J. Lyons and Co.

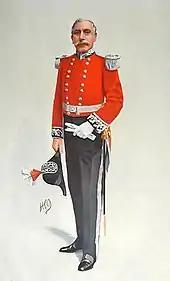
Caricature of co-founder Sir Joseph Lyons in "Vanity Fair", 1910

Lyons' Corner Houses, which first appeared in 1909 and remained until 1977, were noted for their art deco style. Situated on or near the corners of Coventry Street, Strand and Tottenham Court Road, they and the Maisons Lyons at Marble Arch and in Shaftesbury Avenue were large buildings on four or five floors, the ground floor of which was a food hall with counters for delicatessen, sweets and chocolates, cakes, fruit, flowers and other products. In addition, they possessed hairdressing salons, telephone booths, theatre booking agencies and at one period a twice-a-day food delivery service. On the other floors were several restaurants, each with a different theme and all with their own musicians. For a time the Corner Houses were open 24 hours a day, and at their peak each branch employed around 400 staff. They featured window displays, and, in the post-war period, the Corner Houses were smarter and grander than the local tea shops. The artist Kay Lipton designed all the windows for the Corner Houses under the supervision of Norman Joseph, the director post-war. Between 1896 and 1965 Lyons owned the Trocadero, which was similar in size and style to the Corner Houses.